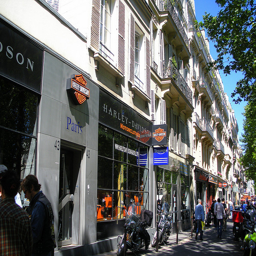
Front of a Harley-Davidson store with motorcycles parked outside of it.
A group of people walking next to shops on a street.
Front of a Harley-Davidson store on a crowded retail street.
Pedestrians walk past a motorcycle shop on a city street.
The front of a Harley Davidson store in Paris.